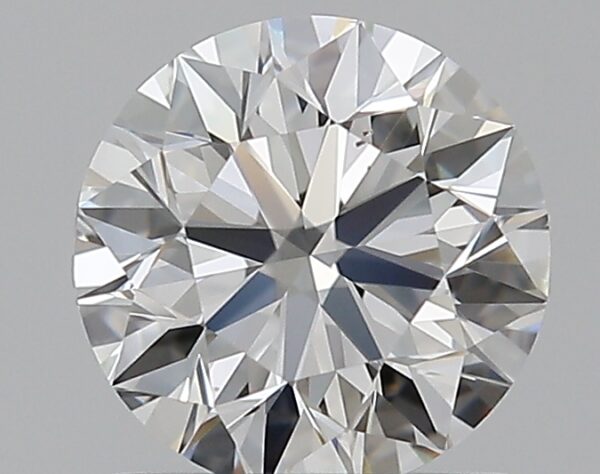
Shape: round
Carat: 1.01
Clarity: VS2
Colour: F
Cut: EX
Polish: EX
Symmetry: EX
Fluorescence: F
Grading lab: GIA
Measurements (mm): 6.36 x 6.4 x 4.01